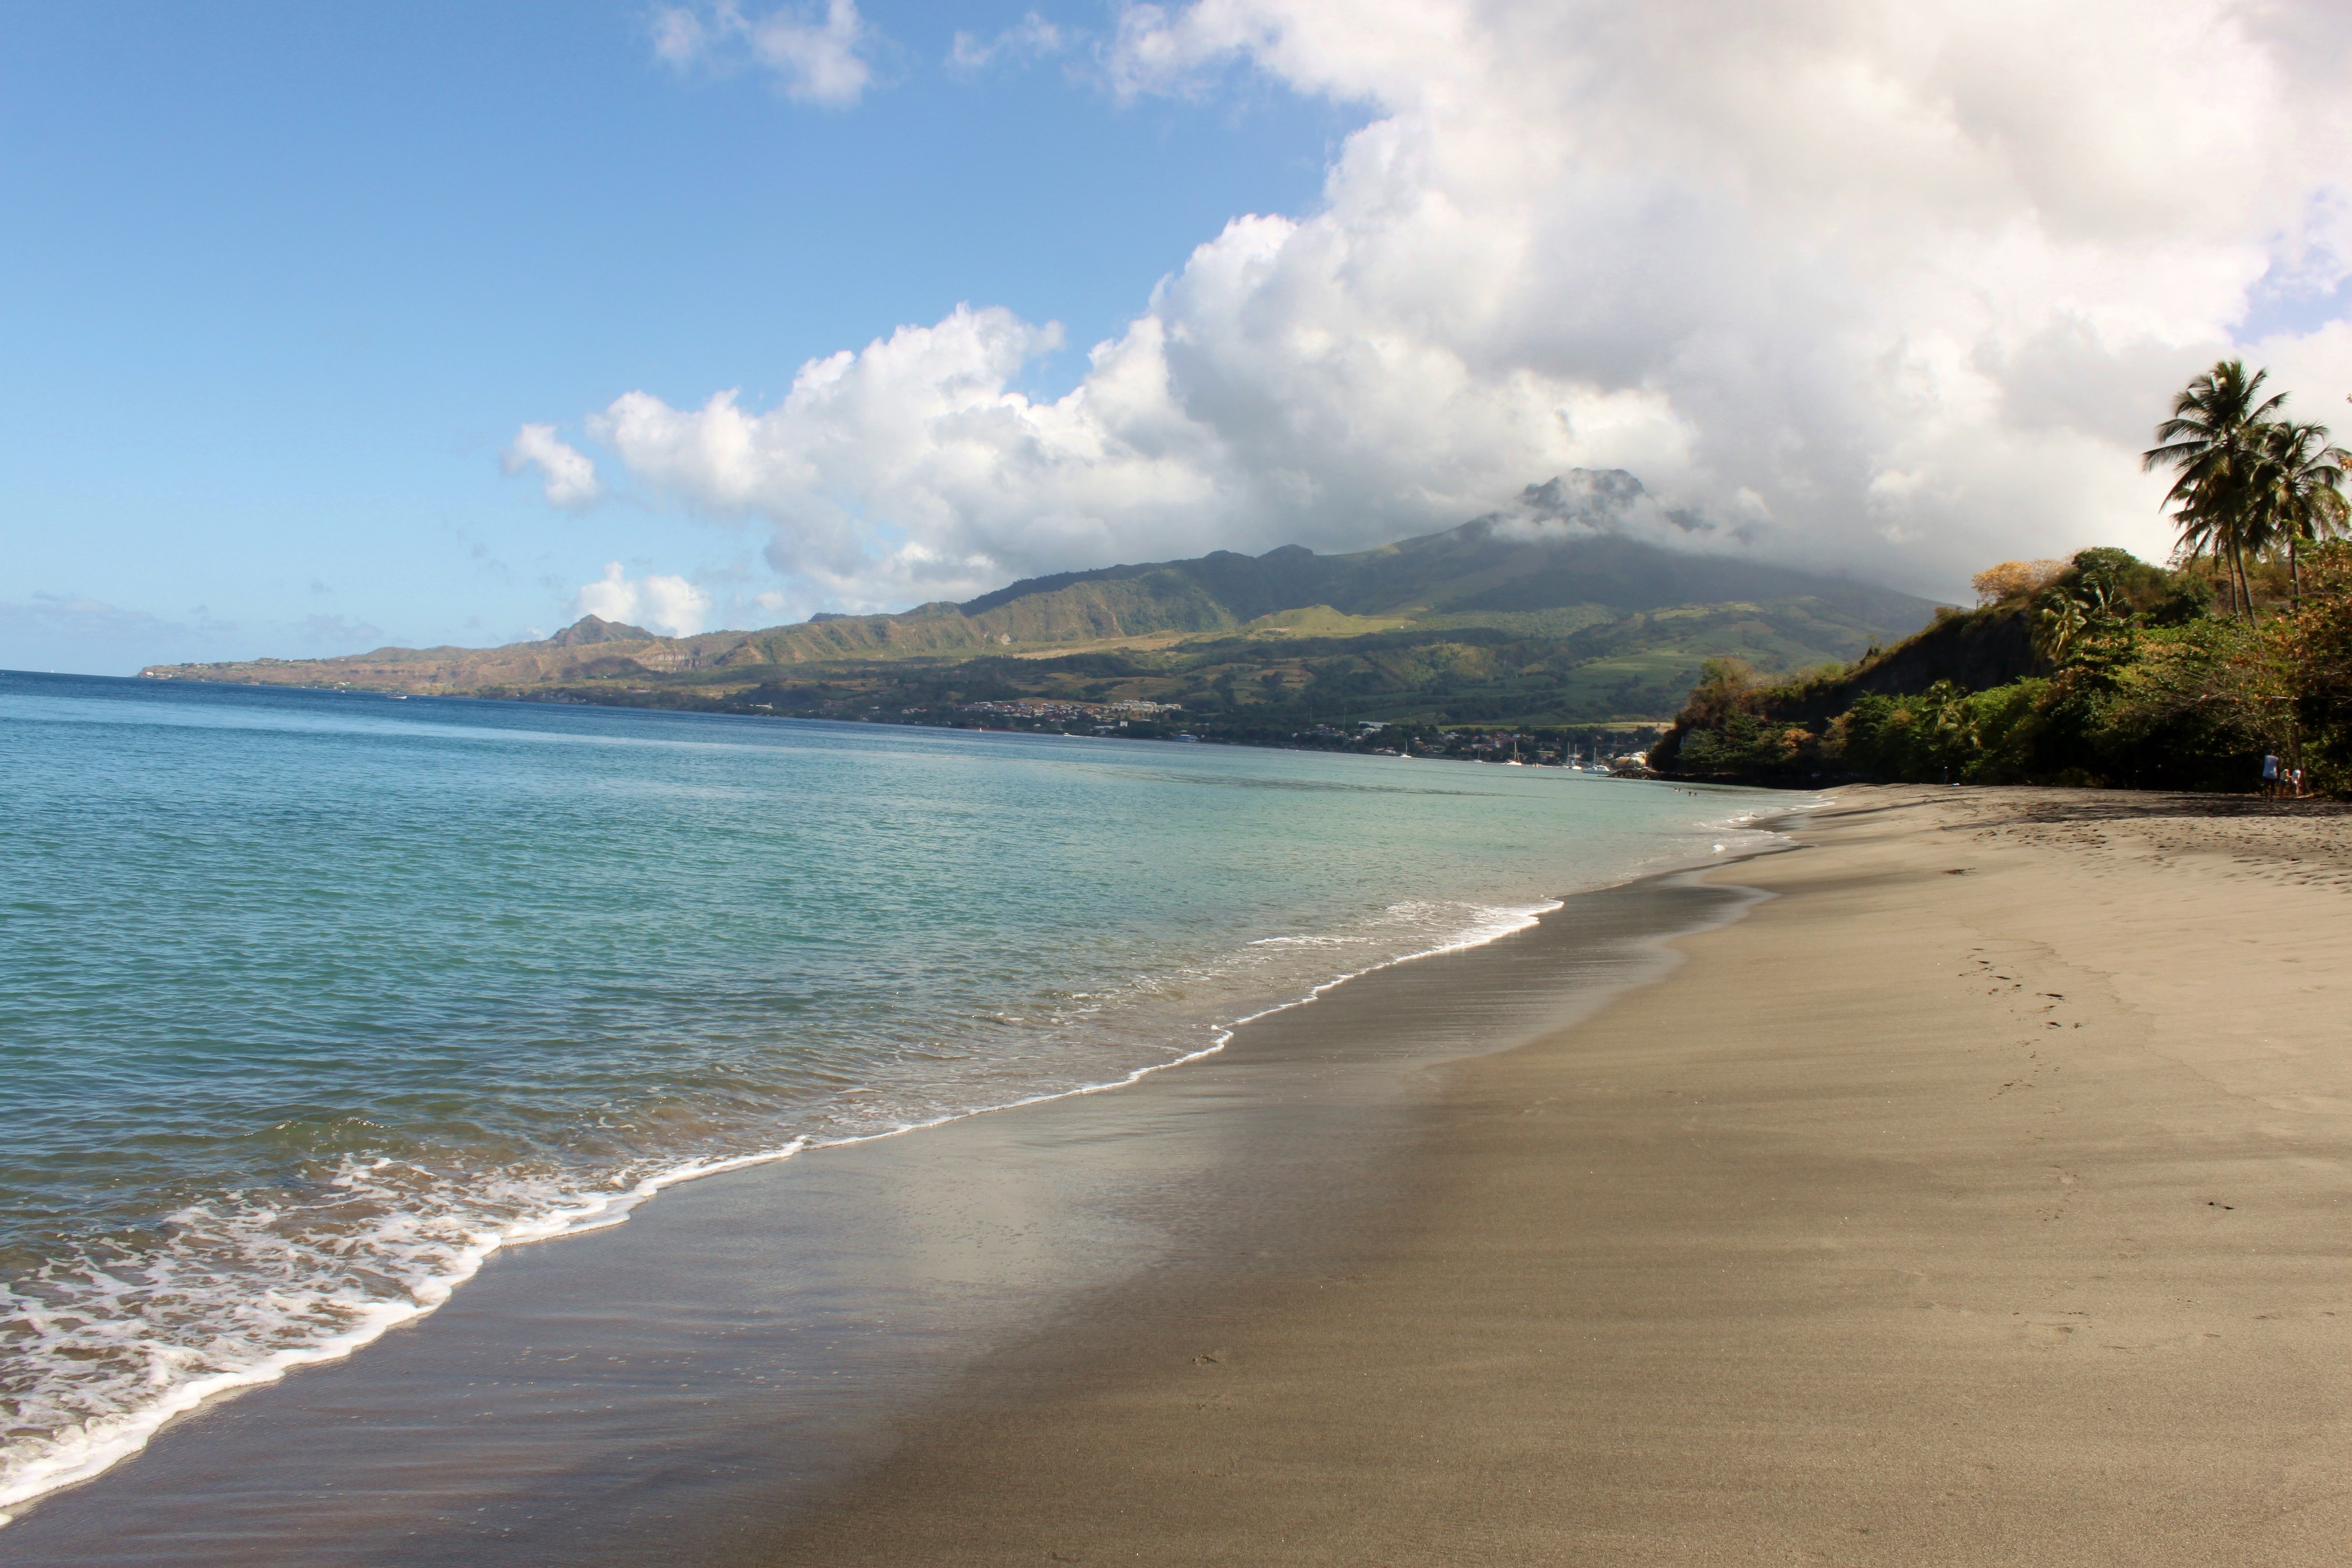
beach, sea, coast, sand, ocean, horizon, cloud, shore, wave, vacation, cove, volcano, bay, island, terrain, body of water, cape, martinique, wind wave, the pelee, mount pelee